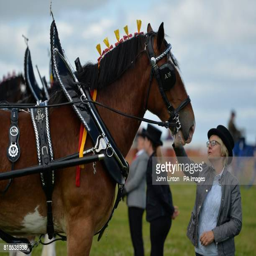
animal during a show at show